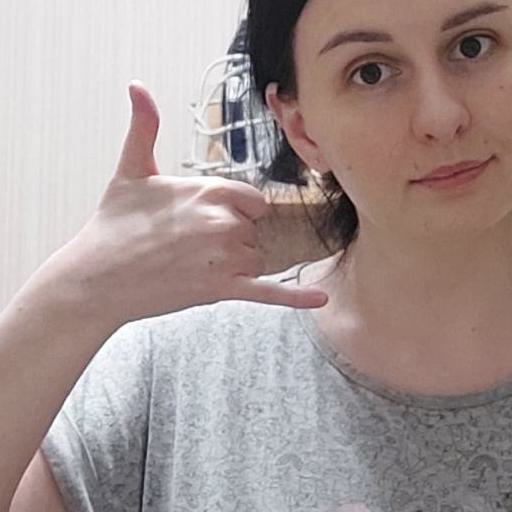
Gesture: call